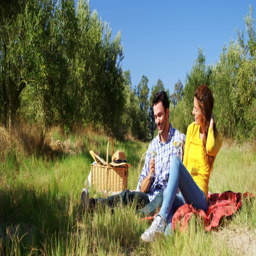
couple having a glass of wine in olive farm on a sunny day 4k